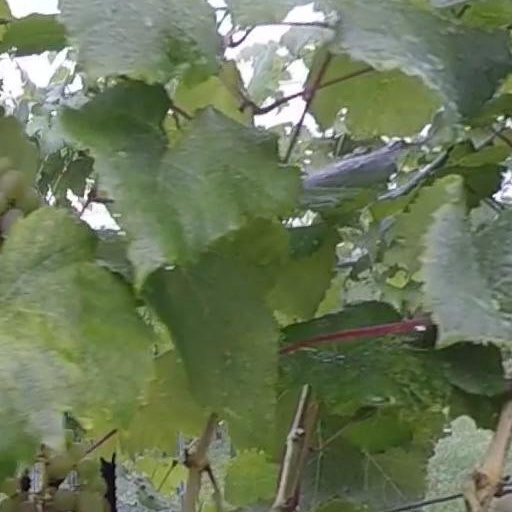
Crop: grape